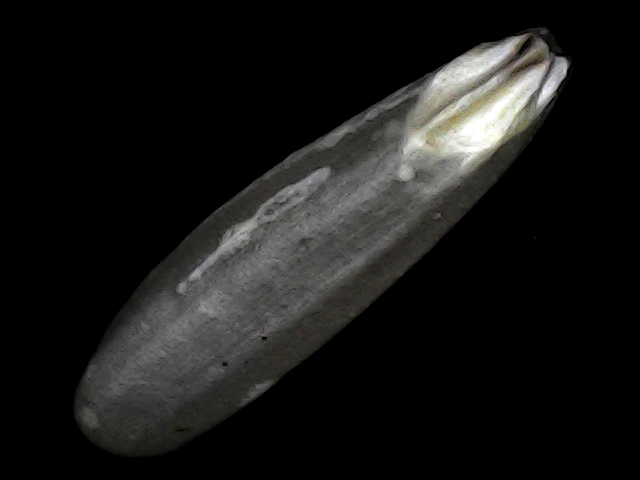
Rice variety: BRRI102